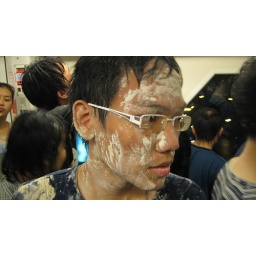
Coated in a drying paste of water and talcum powder, a Songkran partygoer heads home from Bangkok's Silom Road.